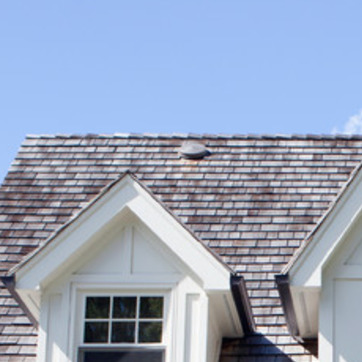
Material: other